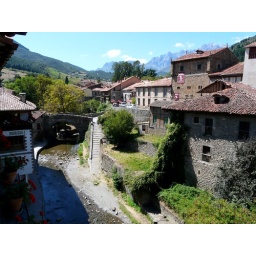
Old bridge and mountains in Potes